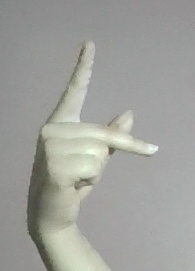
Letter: dha